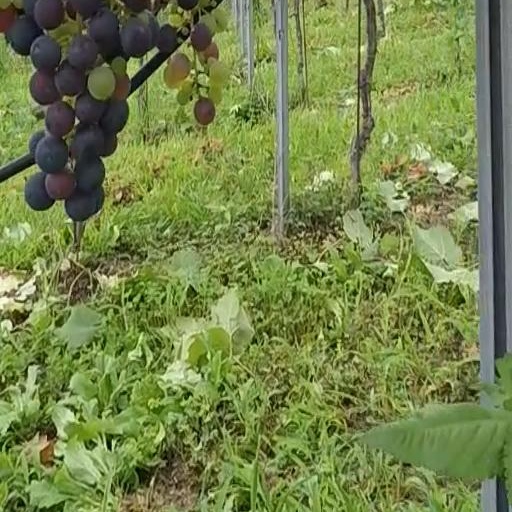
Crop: grape